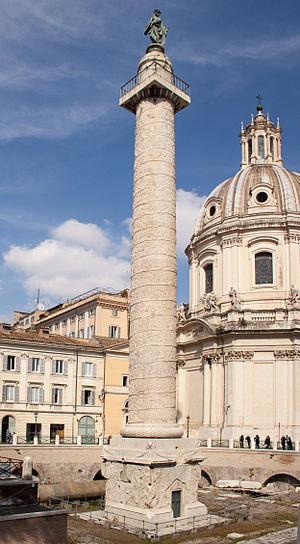
Cet article recense les colonnes triomphales romaines.
La colonne Trajane est une colonne triomphale romaine située sur le forum de Trajan à Rome. Elle mesure 40 mètres de hauteur. Elle est célèbre pour le bas-relief qui s'enroule en spirale autour de son fût et commémore la victoire de l'empereur Trajan sur les Daces lors des deux guerres daciques. Depuis 1587, sous le pape Sixte-Quint, elle est surmontée de la statue de bronze de saint Pierre, remplaçant celle de Trajan depuis longtemps disparue.